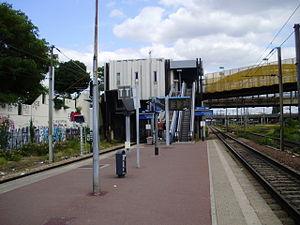
Gare du Blanc-Mesnil, Seine-Saint-Denis, France (escalier de l'unique sortie à l'extrémité est des quais, côté Aulnay-sous-Bois)
La gare du Blanc-Mesnil est une gare ferroviaire française de la ligne de La Plaine à Hirson et Anor, située sur la commune du Blanc-Mesnil dans le département de la Seine-Saint-Denis en région Île-de-France.